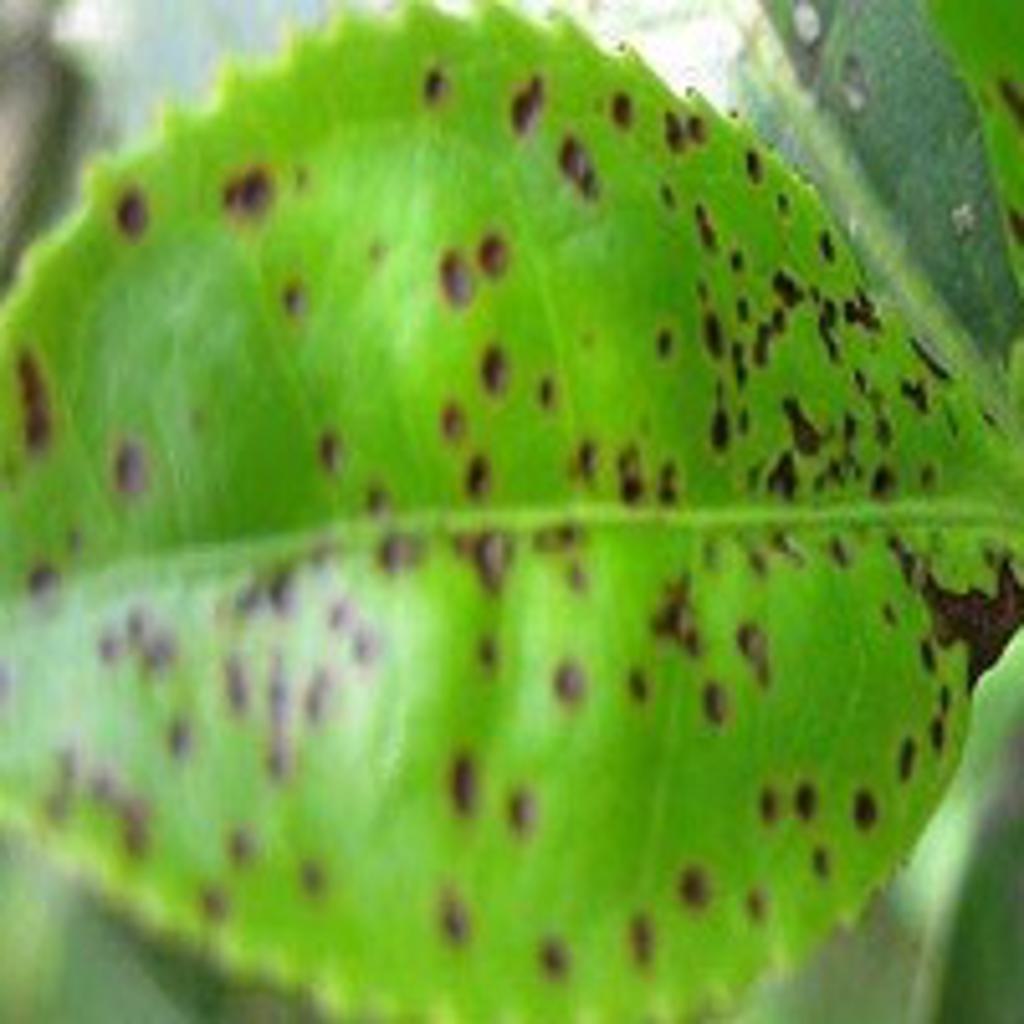
Label: Tea red scab